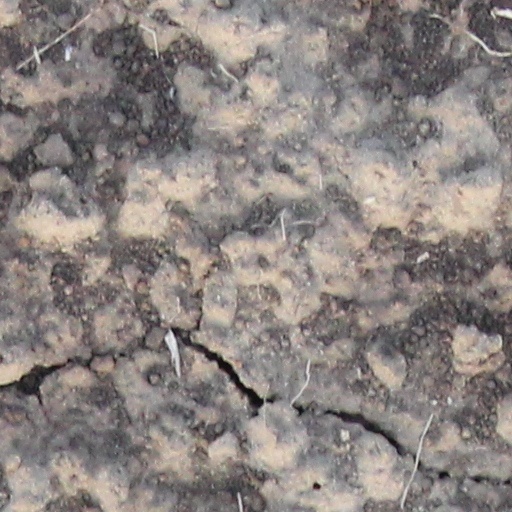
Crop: wheat